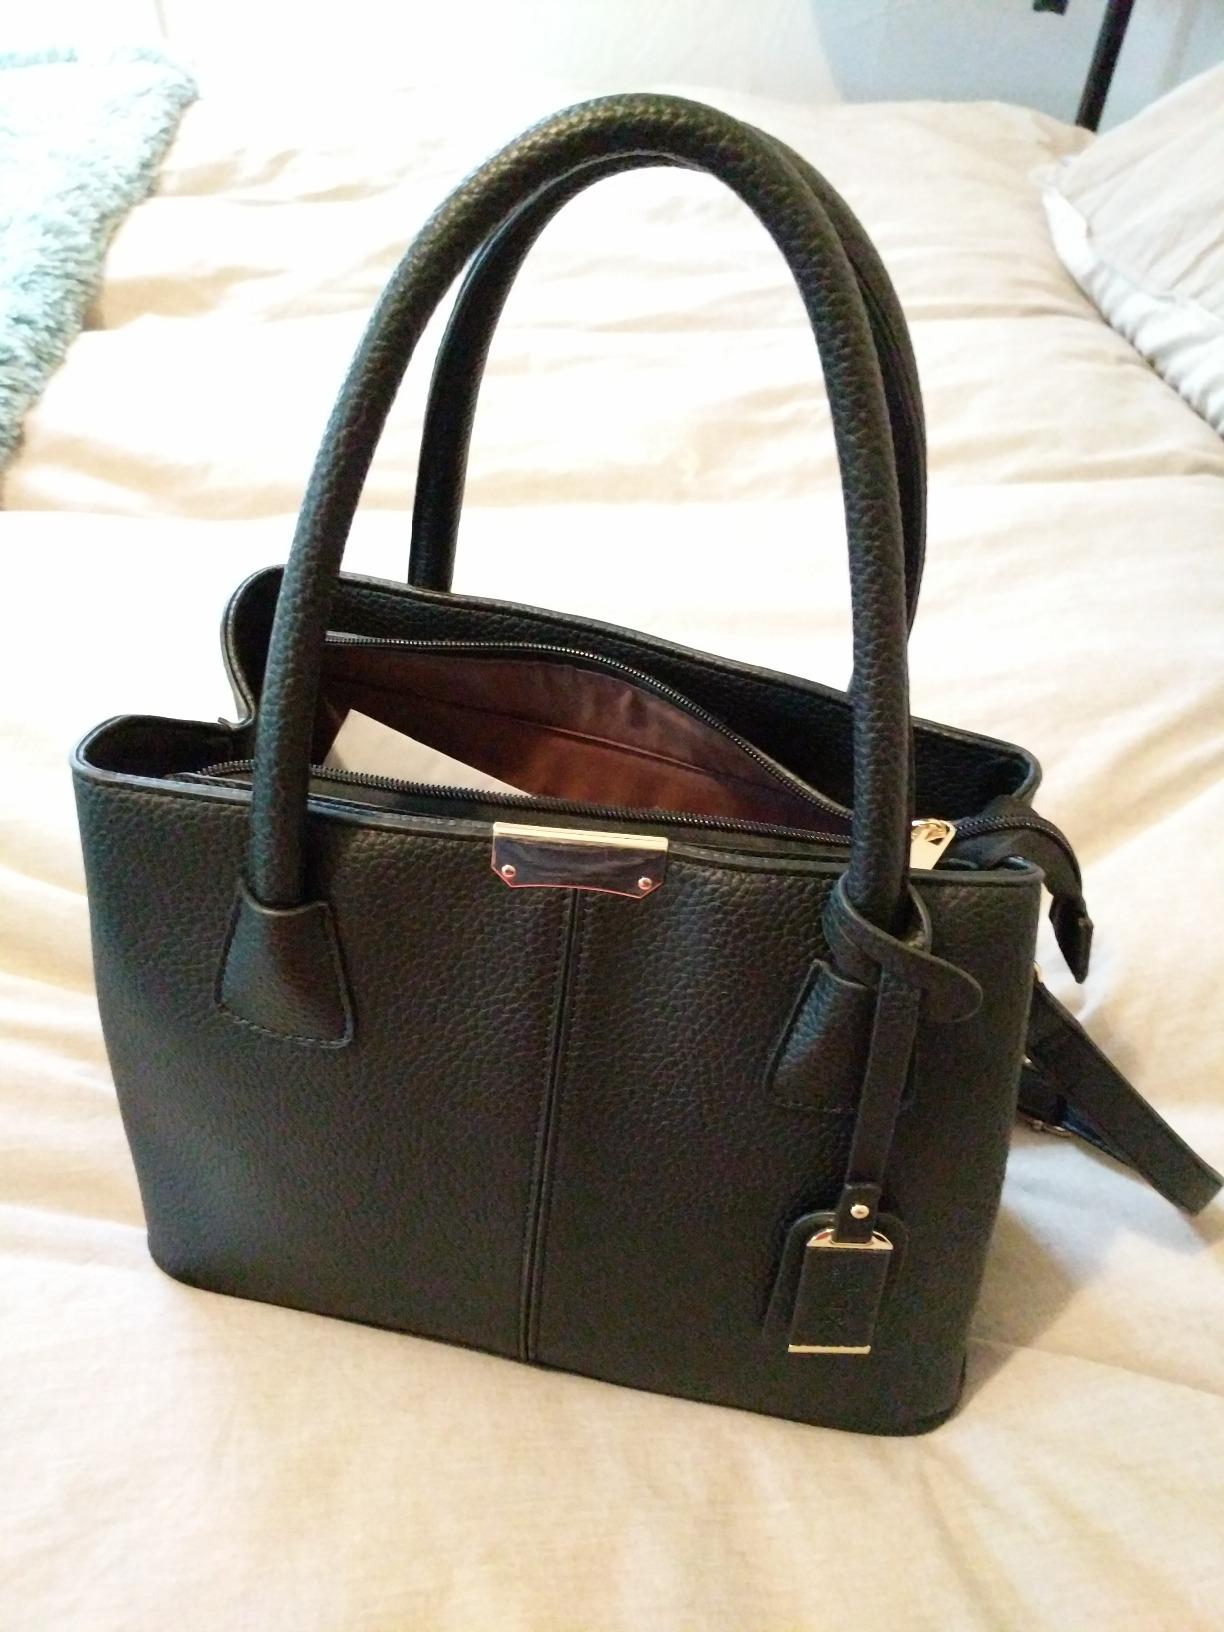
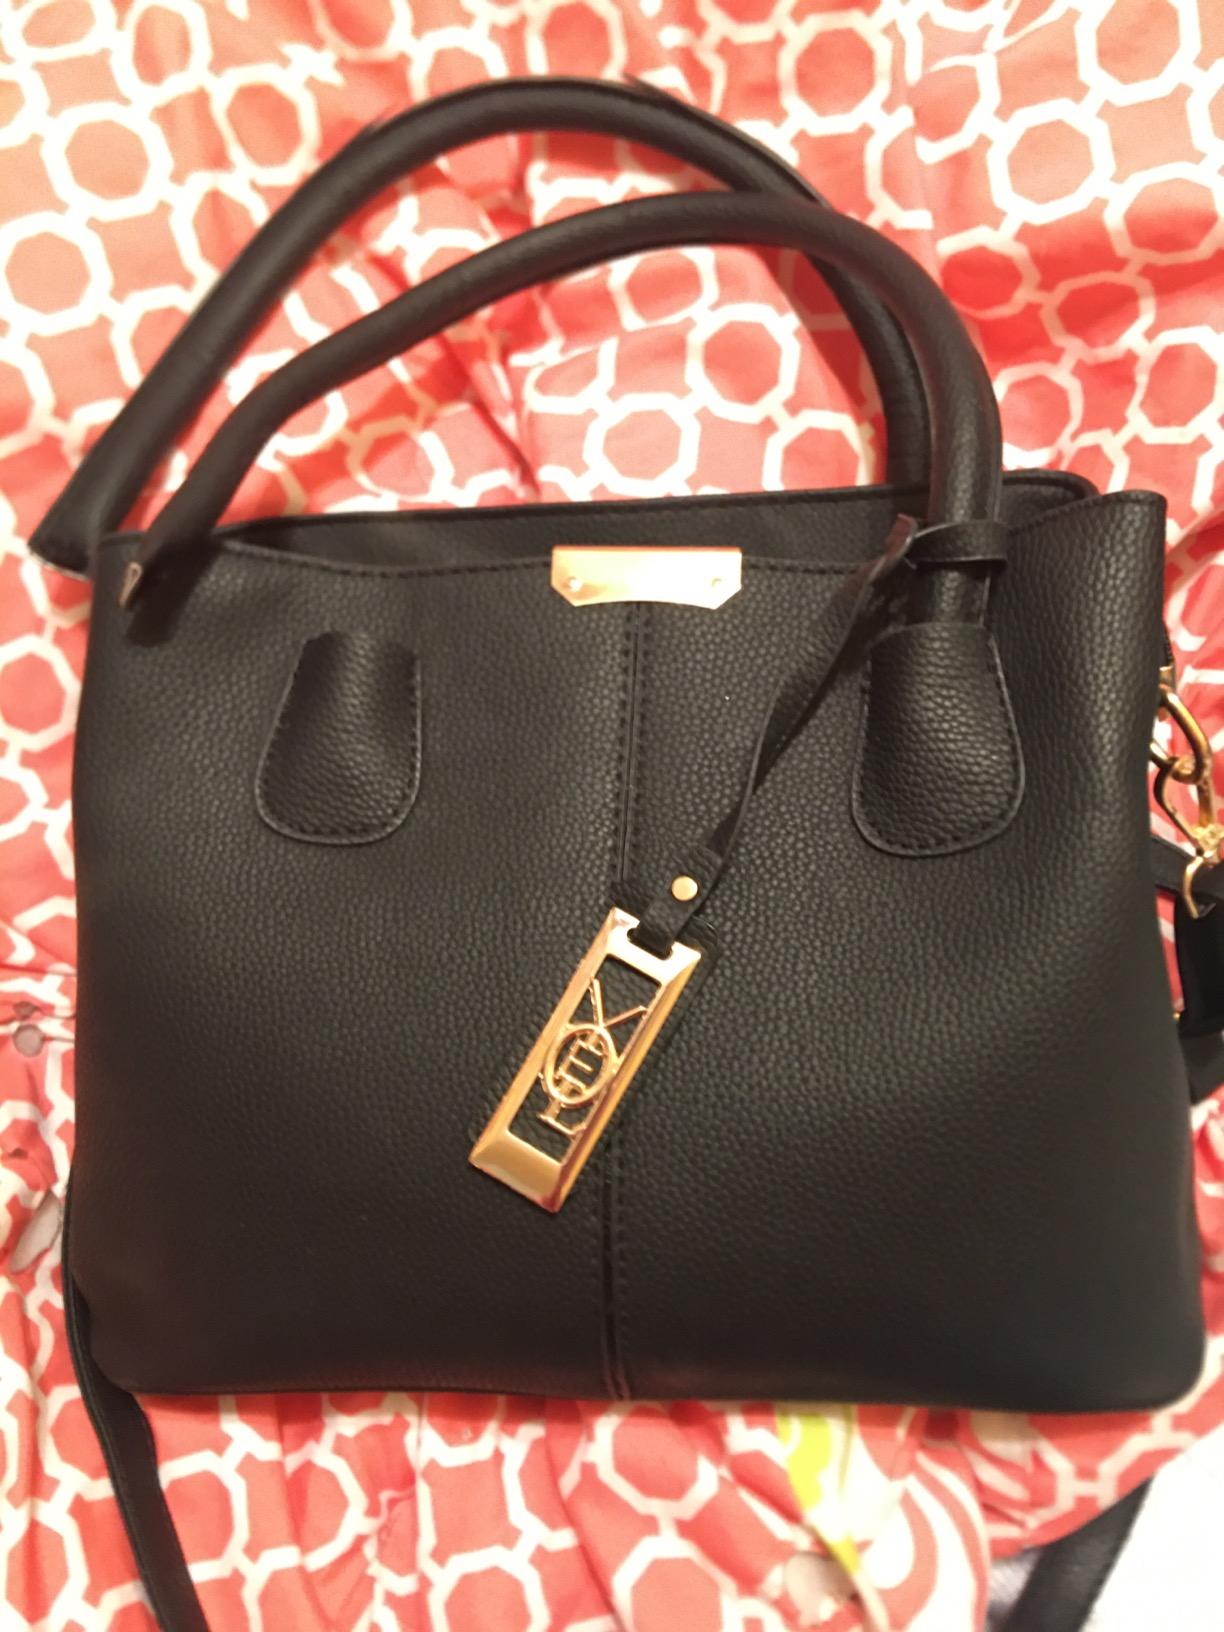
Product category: accessories_handbag
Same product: yes